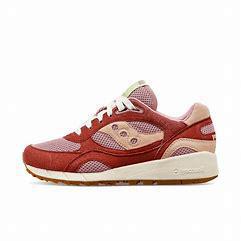
Brand: Saucony
Model: 100